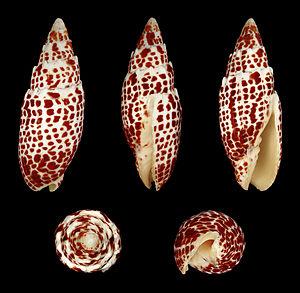
Mitra est un genre de mollusques gastéropodes, de la famille des Mitridae.
L'espèce Mitra papalis est un mollusque appartenant à la famille des Mitridae.